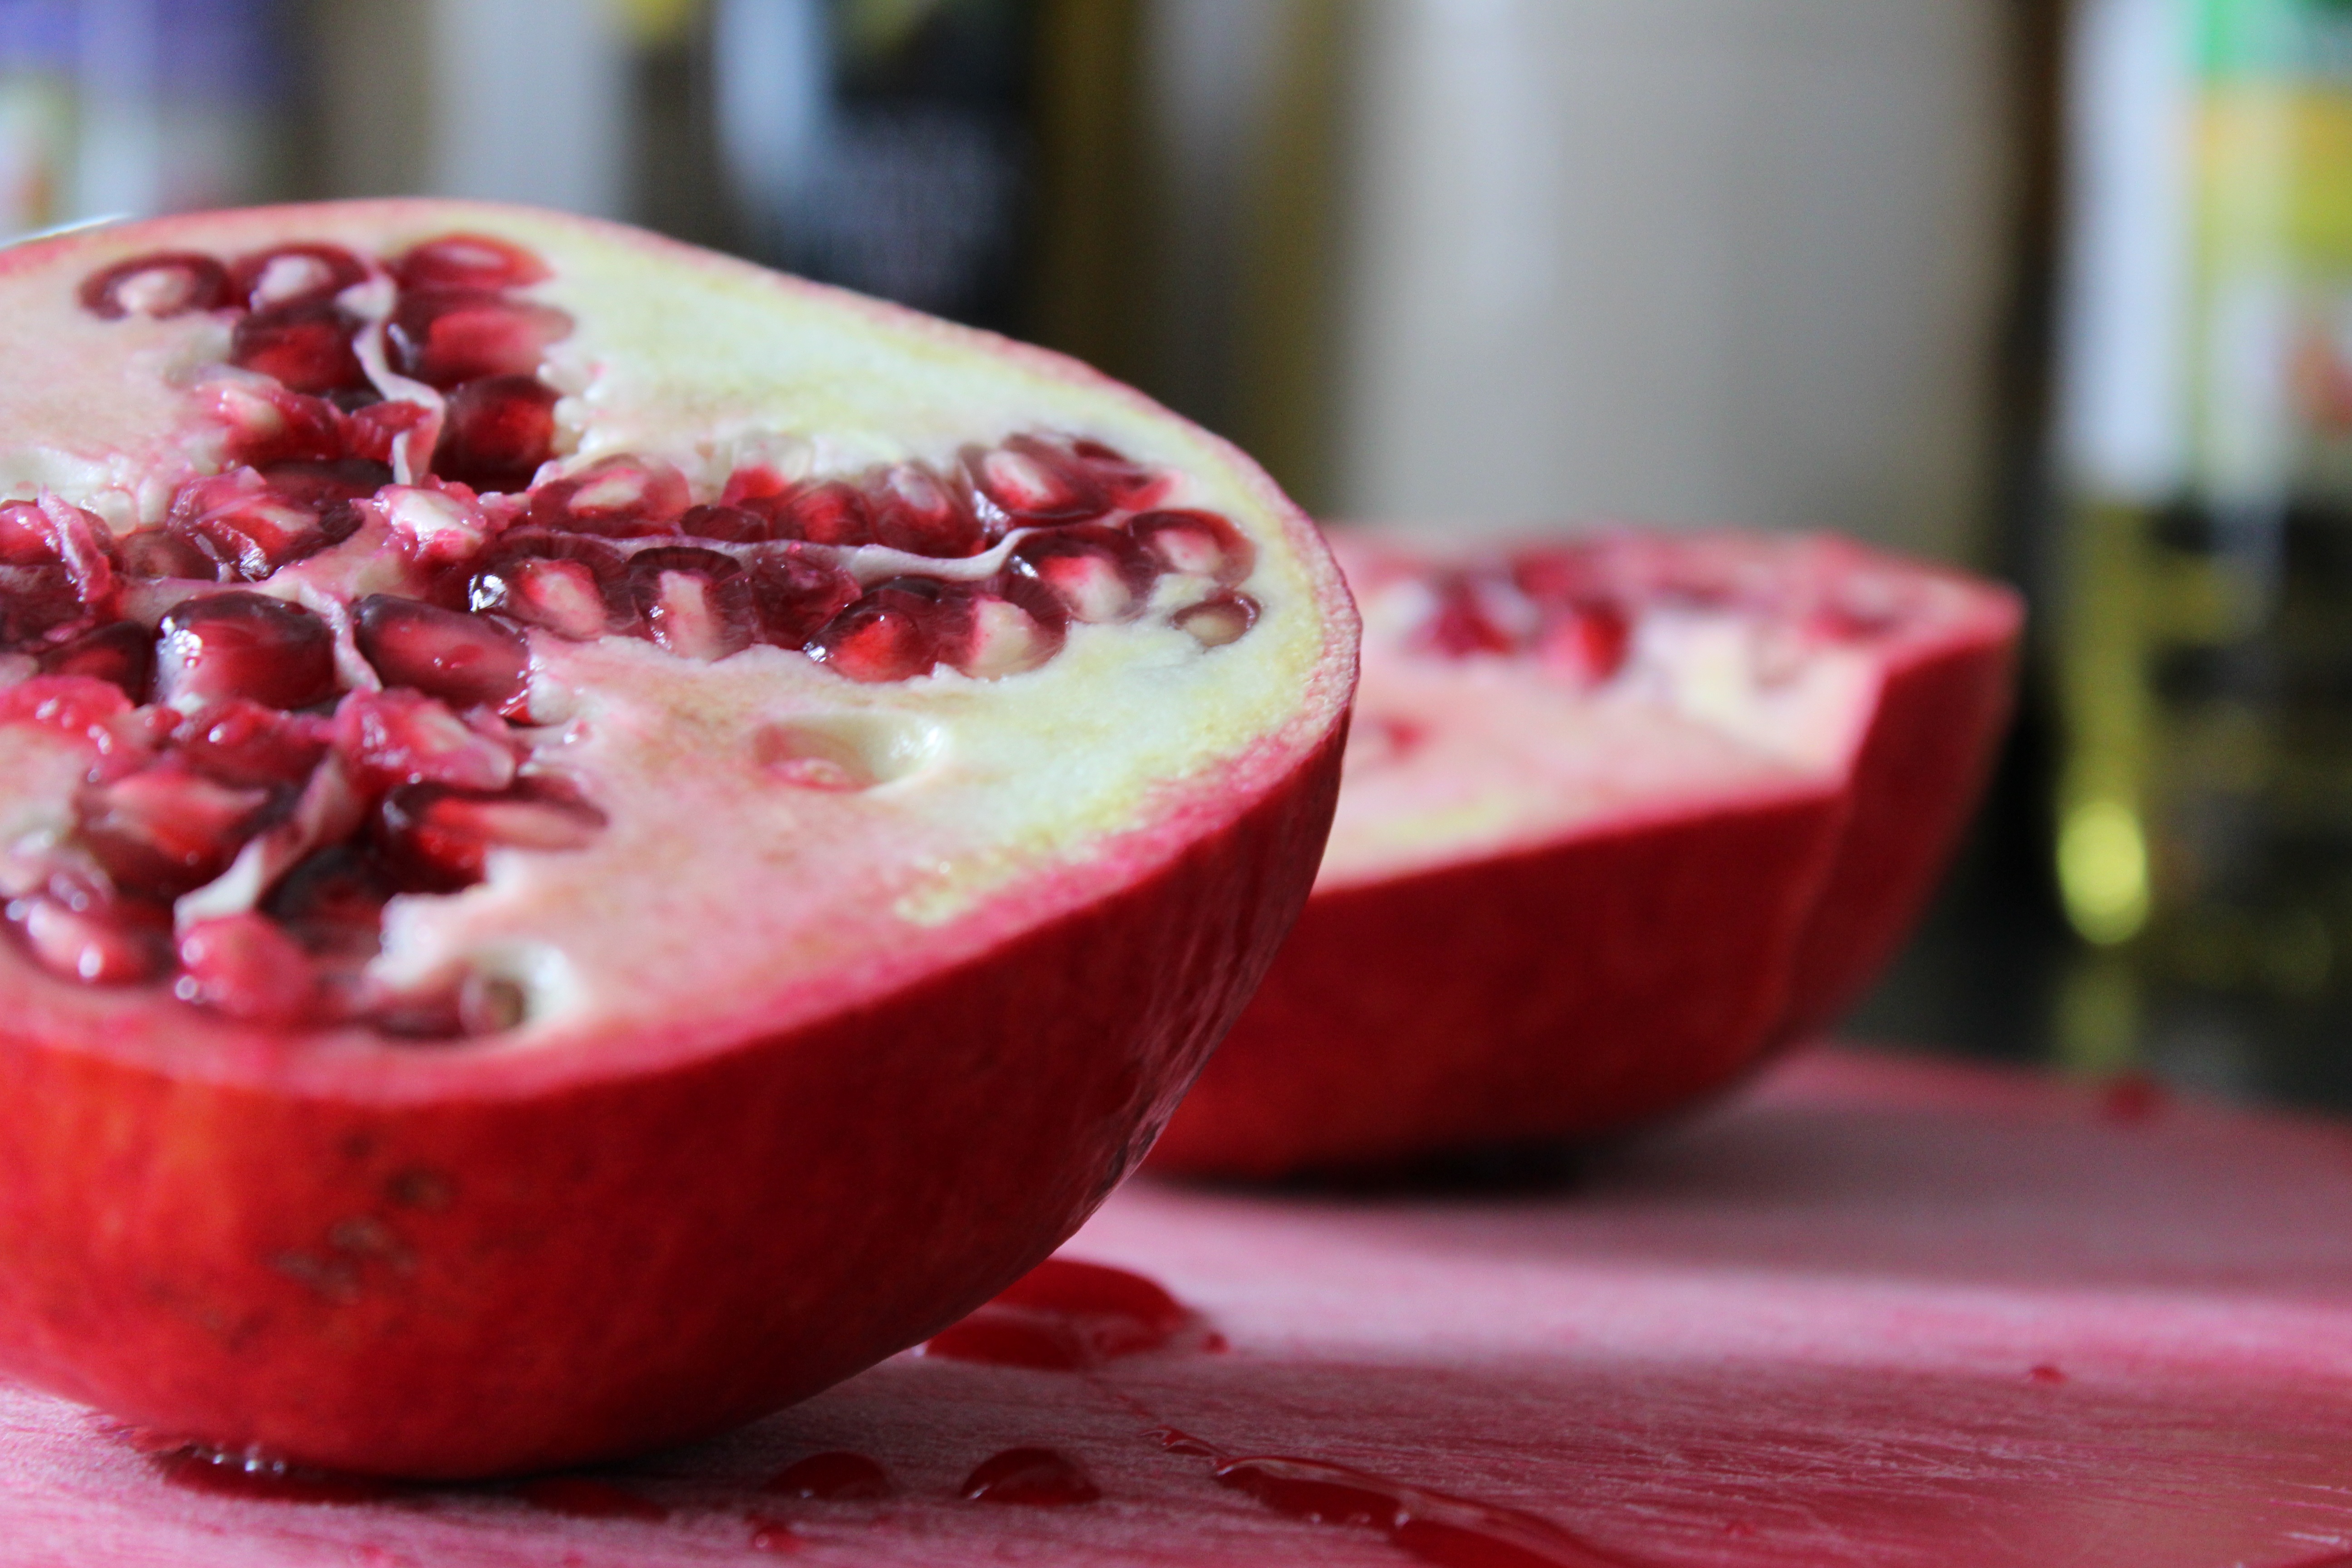
plant, fruit, food, red, produce, fresh, drink, watermelon, pomegranate, juice, blood, cutting board, pair, flowering plant, land plant